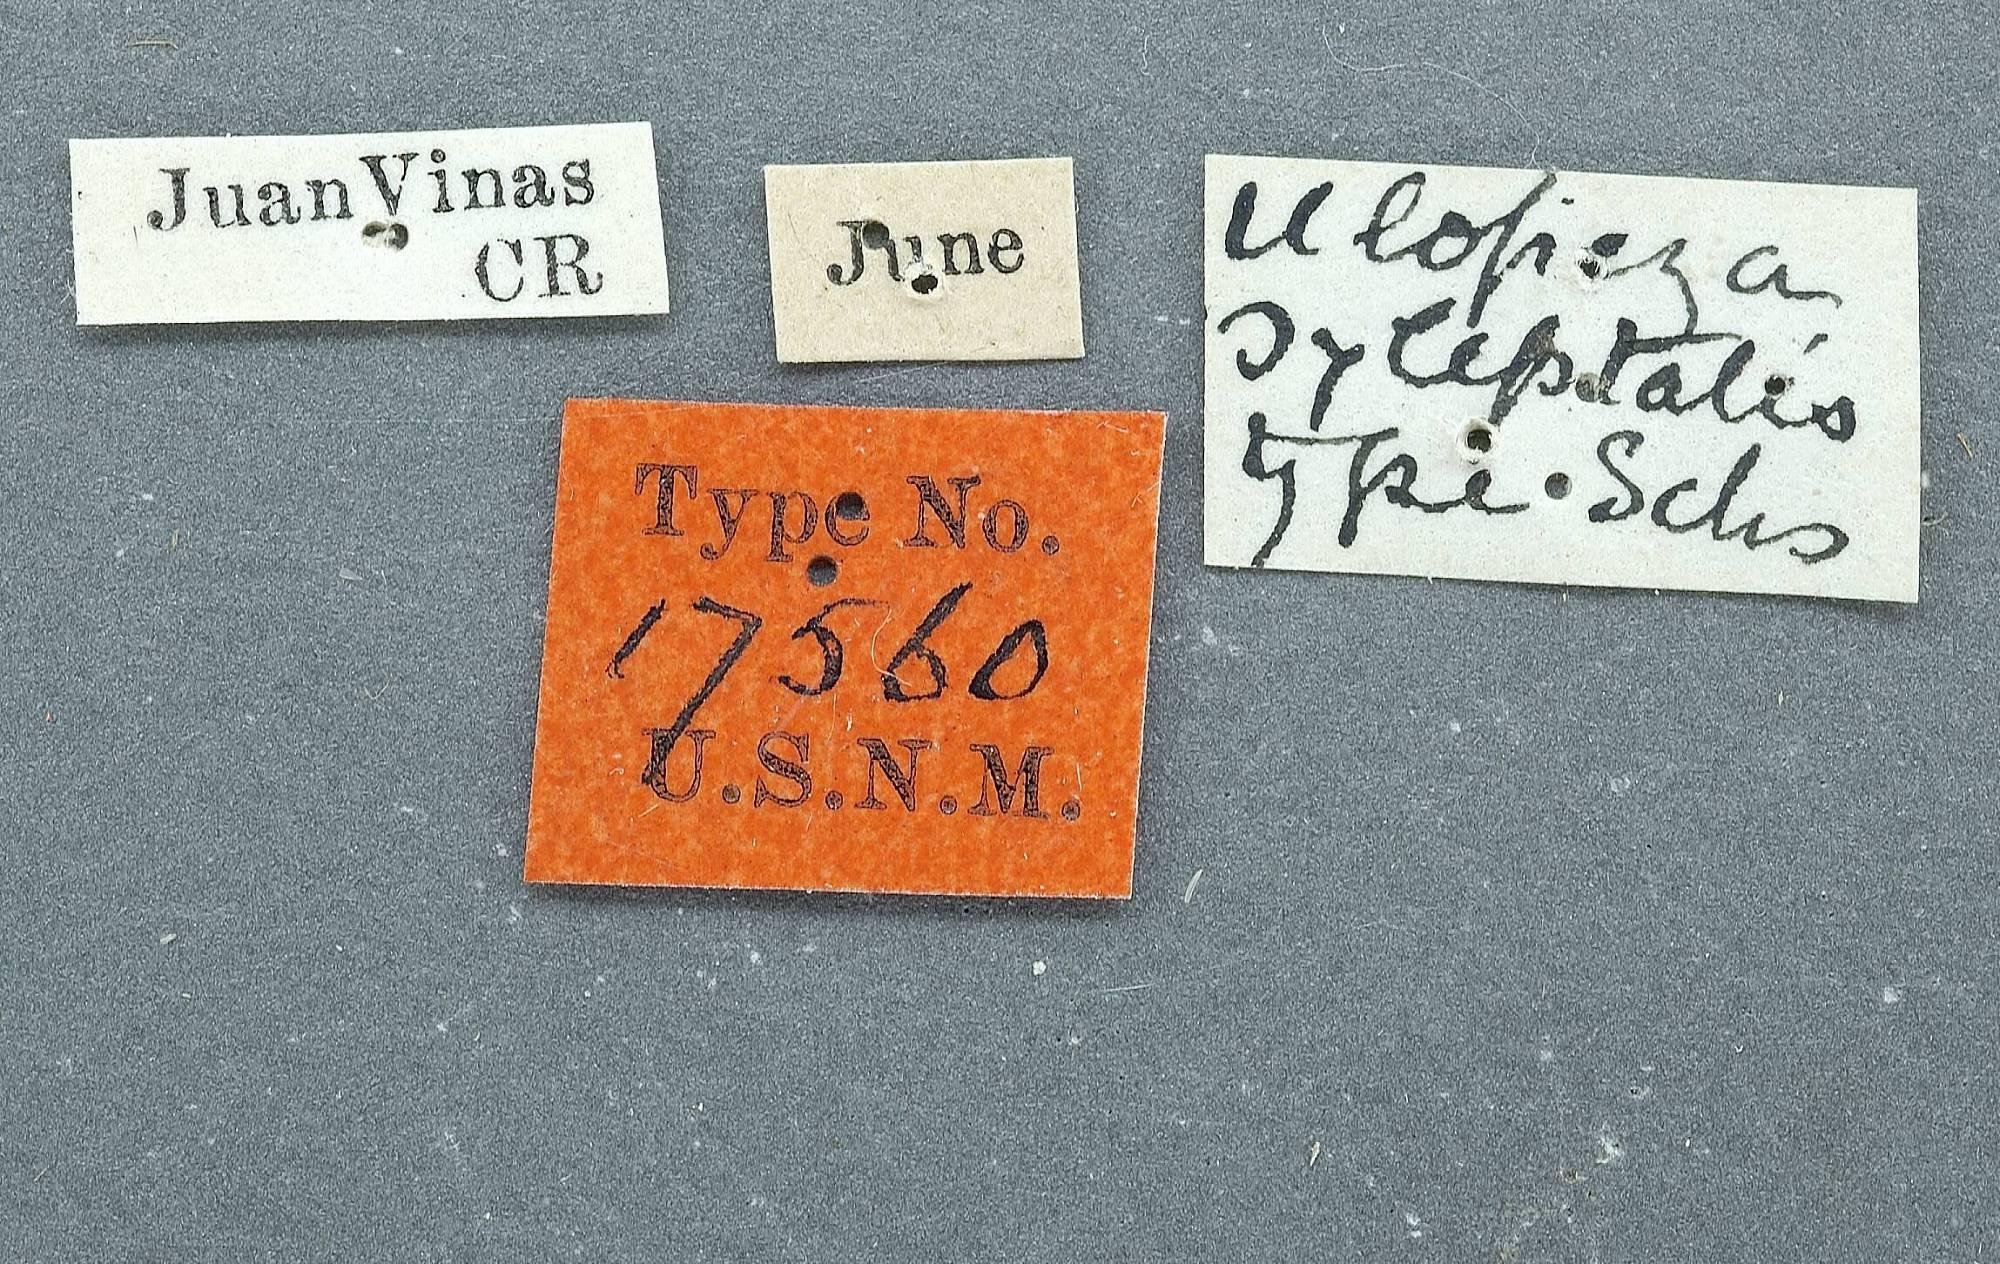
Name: Ulopeza syleptalis
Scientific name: Ulopeza syleptalis Schaus
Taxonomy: Animalia, Arthropoda, Insecta, Lepidoptera, Pyralidae
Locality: Juan Vinas, Unknown, Costa Rica